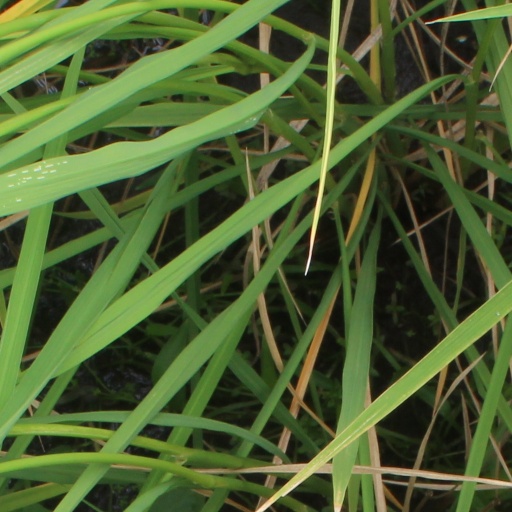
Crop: rice